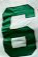
Number: 6